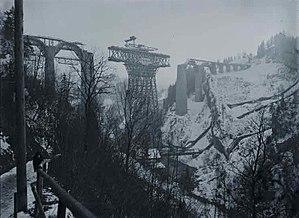
Les Archives d’État du canton de Saint-Gall sont les archives du canton de Saint-Gall, en Suisse. Depuis la création du canton en 1803, elles perpétuent la tradition des autorités cantonales, de l’administration cantonale et des institutions de l’État. A cela s’ajoutent les fonds des prédécesseurs en droit de l’actuel canton. Les archives d’État font partie du Département fédéral de l’intérieur, au sein de l’Office de la culture.